Nishaan (film)

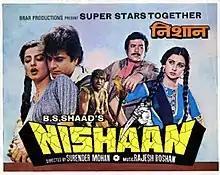
Theatrical release poster

Nishaan is a 1983 Indian Hindi-language action film, produced by B.S. Shaad under the BRAR Productions banner and directed by Surendra Mohan. It stars Jeetendra, Rajesh Khanna, Rekha, Poonam Dhillon in lead roles and has music composed by Rajesh Roshan.